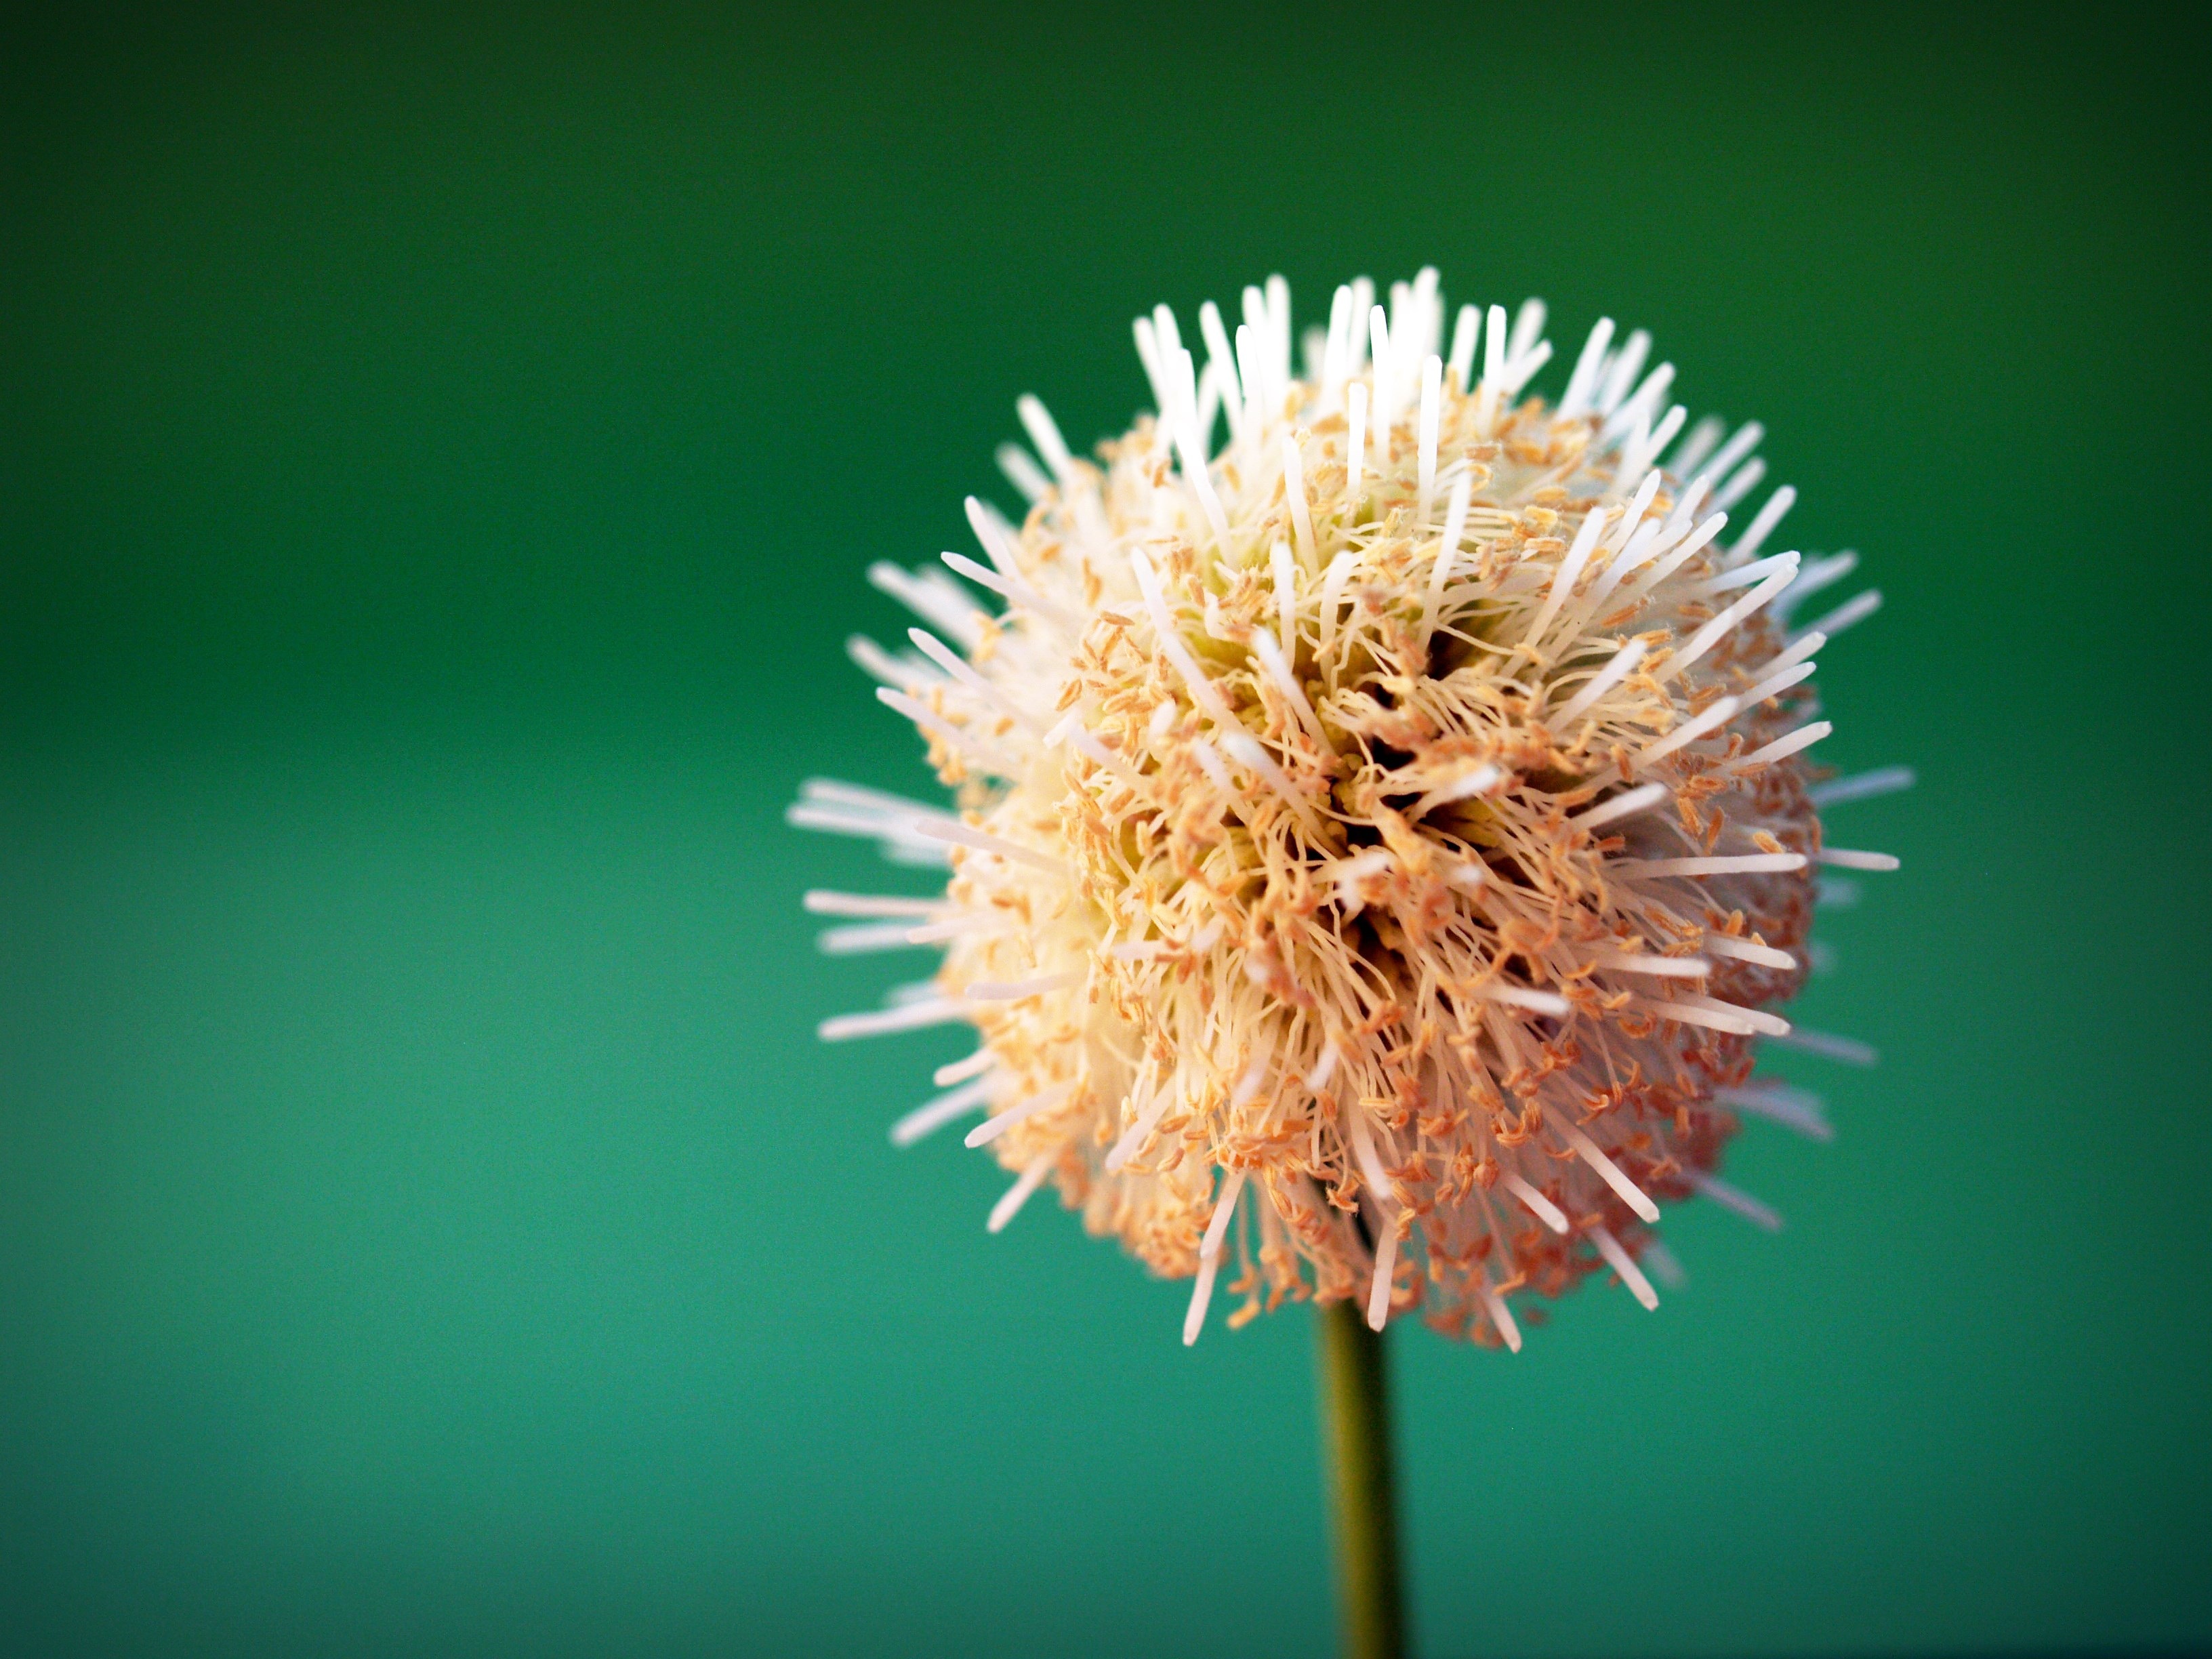
landscape, tree, nature, forest, path, grass, outdoor, branch, light, plant, wood, white, ground, photography, fruit, leaf, seed, flower, old, summer, moss, environment, food, green, reflection, produce, vegetable, journey, horse, natural, park, fresh, brown, botany, garden, close, pod, flora, thailand, surface, ornament, close up, background, design, wooden, up, beautiful, english, acacia, lead, thai, macro photography, flowering plant, daisy family, seeding, tamarind, popinac, leucaena, plant stem, land plant, thorns spines and prickles